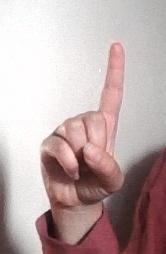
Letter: bb